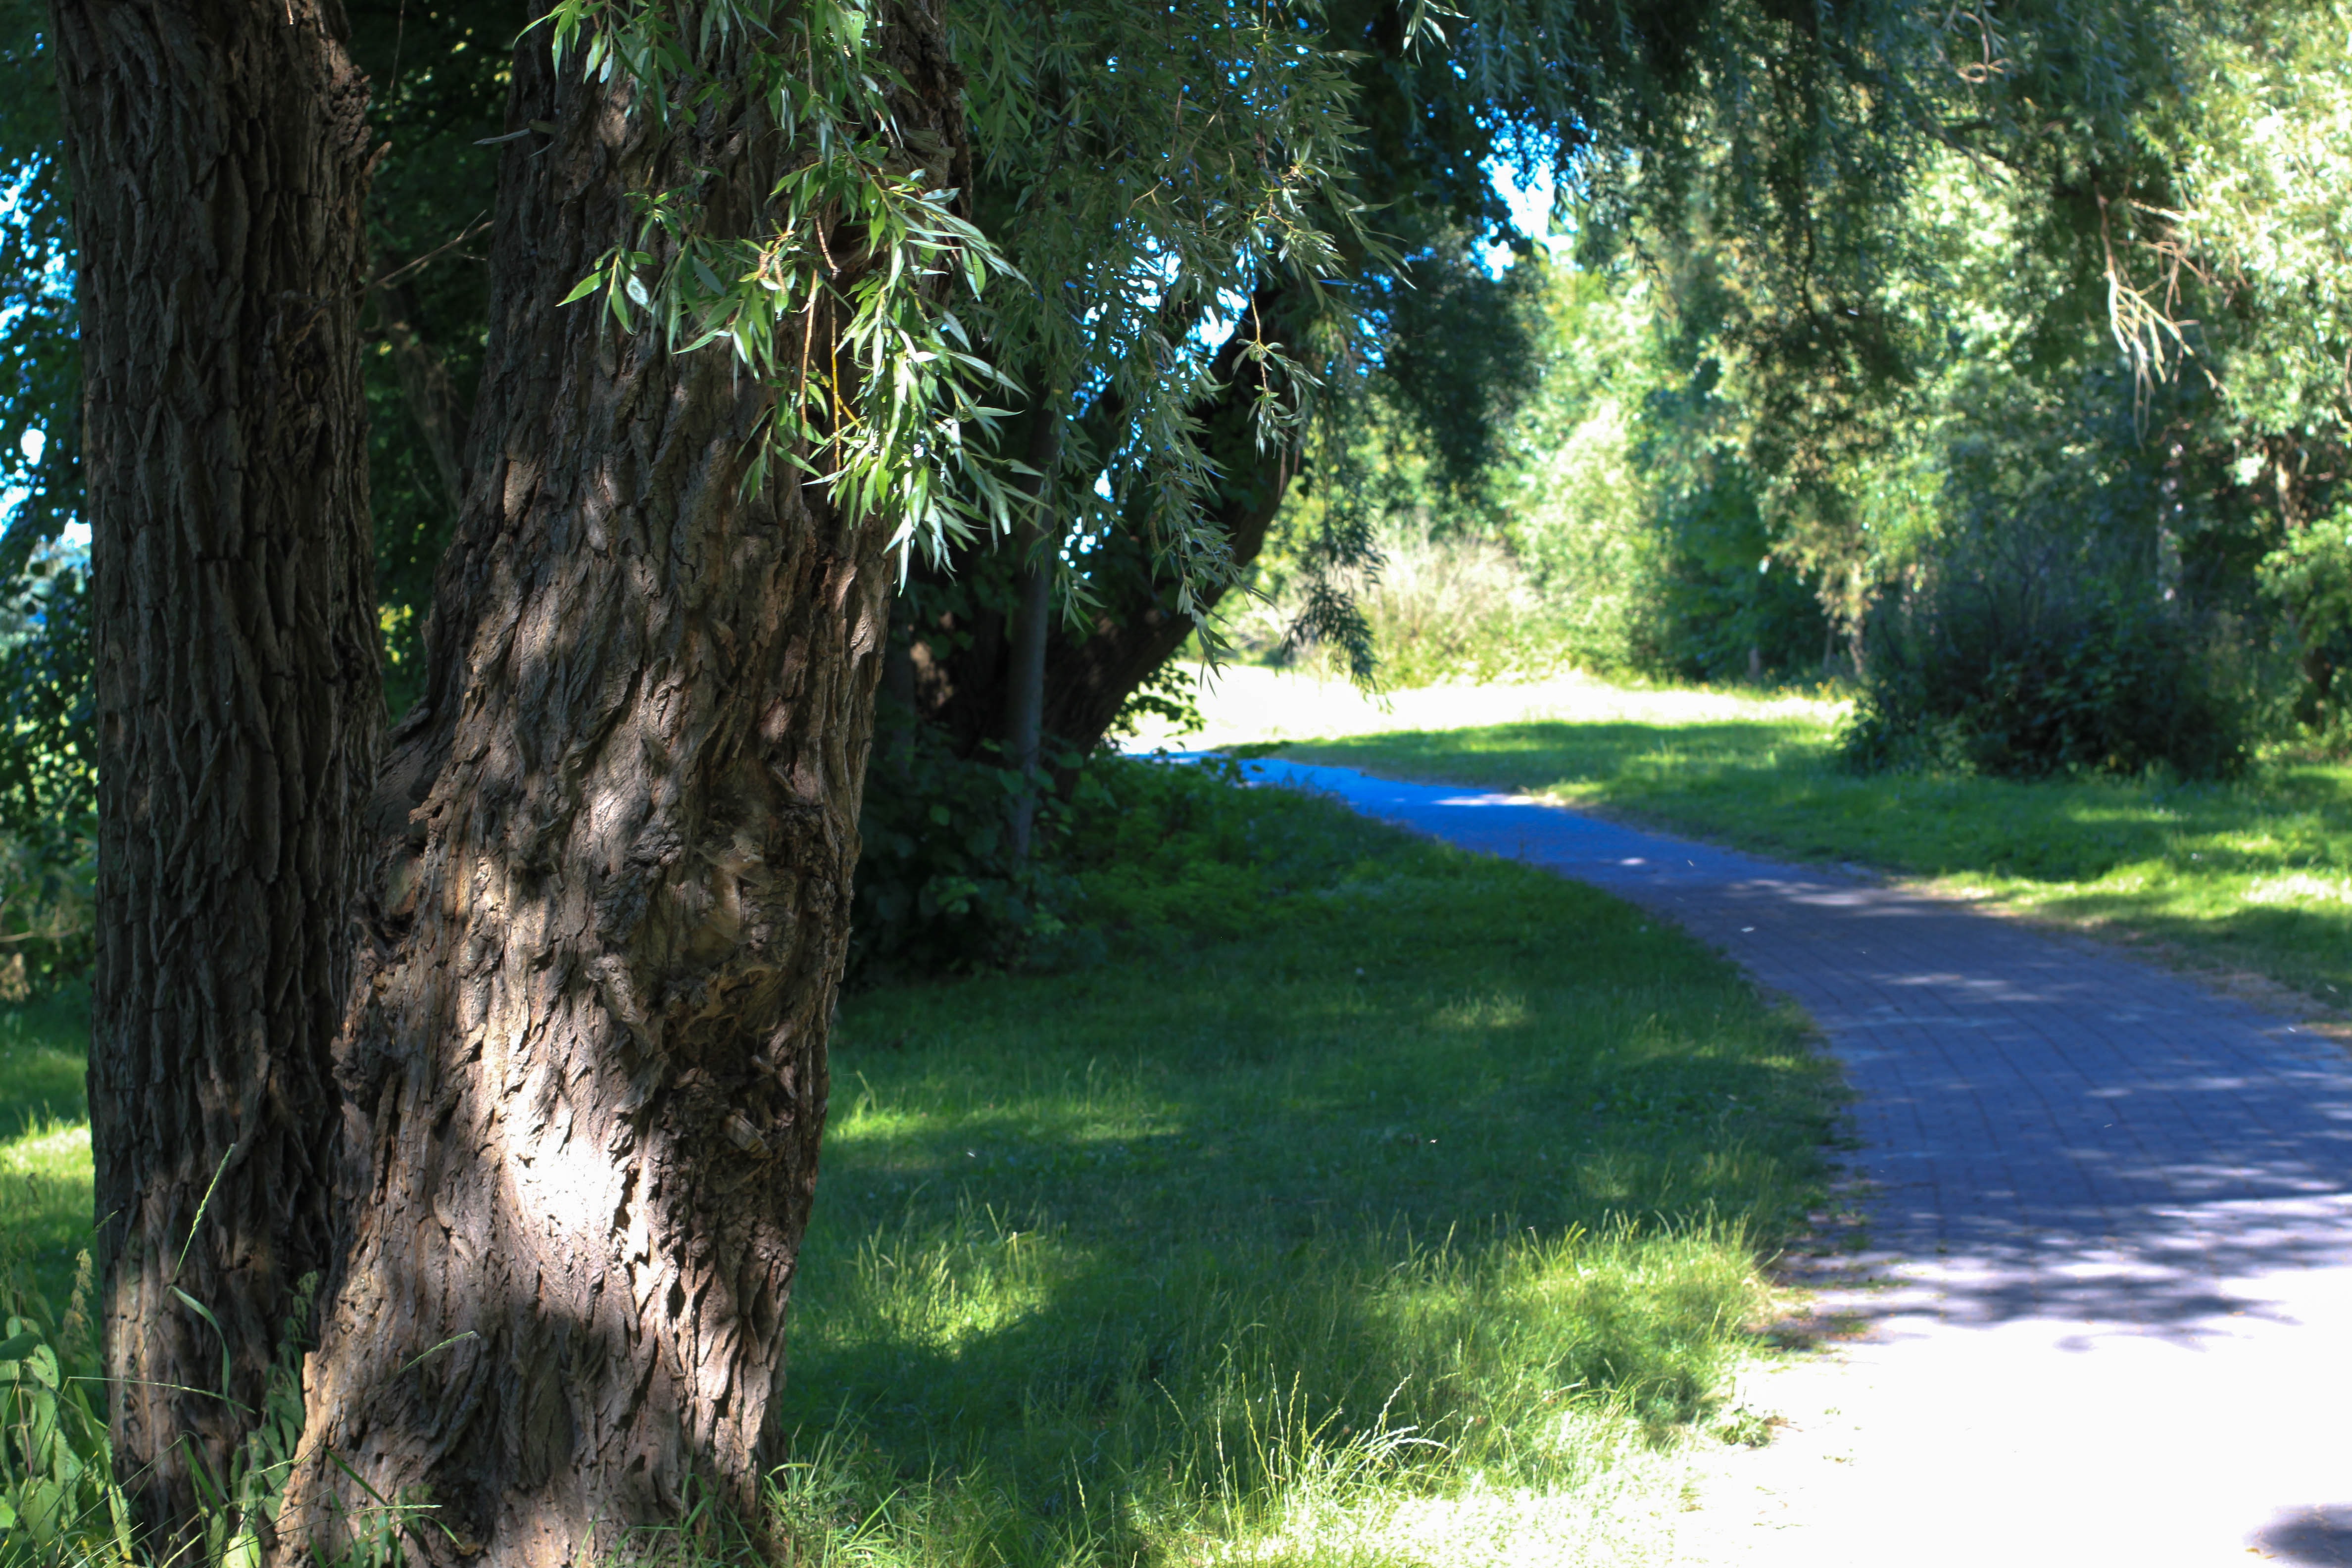
tree, forest, grass, plant, trail, lawn, green, jungle, backyard, garden, trees, shrub, woodland, habitat, away, in the green, ribnitz ut, woody plant